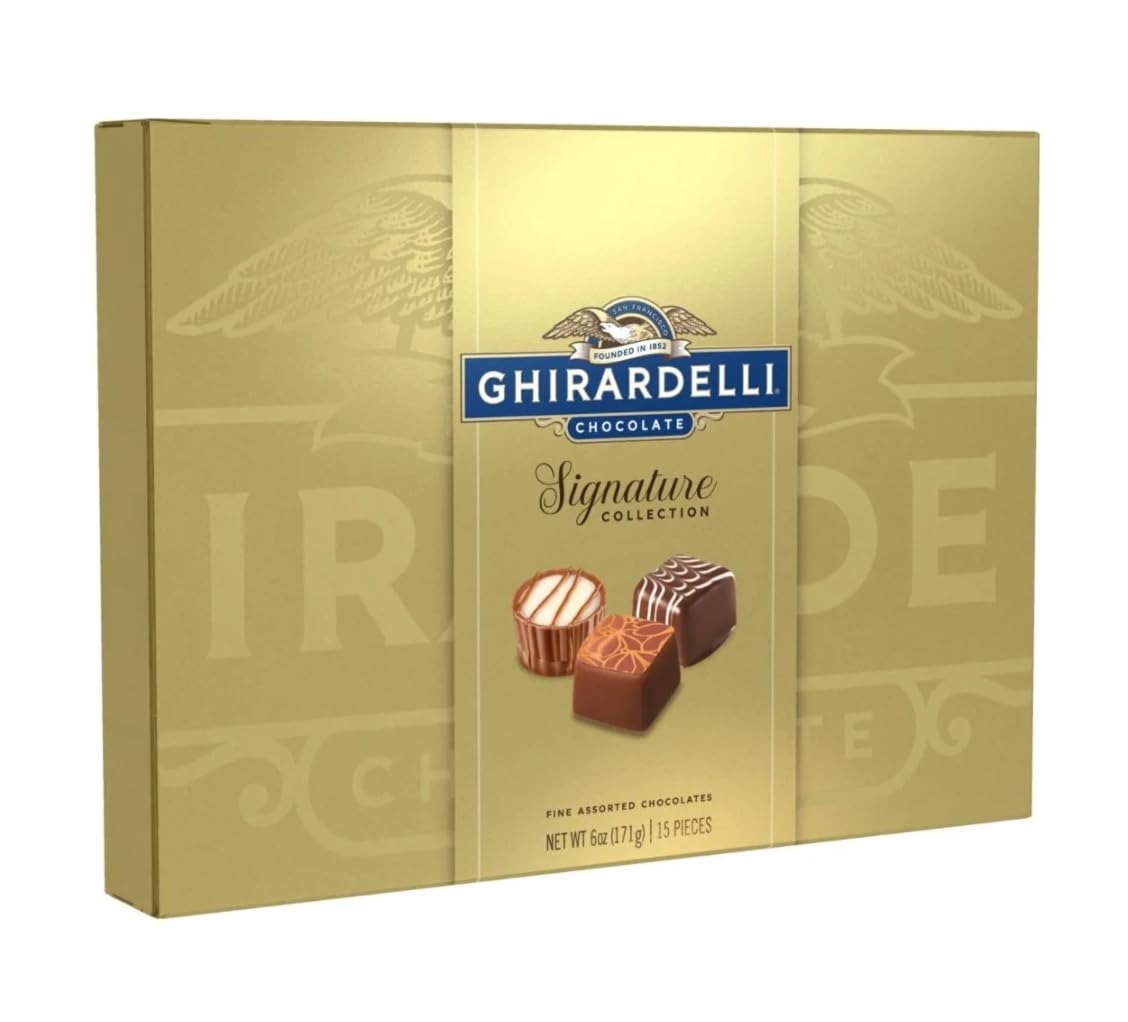
Item Name: GHIRARDELLI Signature Collection Fine Assorted Chocolates Gift Box, 6 Oz
Value: 1.0
Unit: Count

Price: 19.09